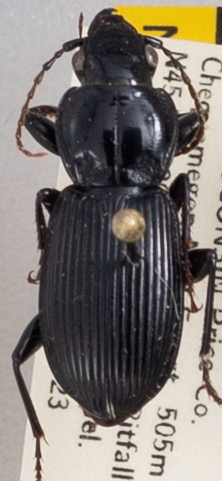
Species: Pterostichus novus
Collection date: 2019-07-23
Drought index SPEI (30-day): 0.086
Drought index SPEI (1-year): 1.77
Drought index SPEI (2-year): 1.416